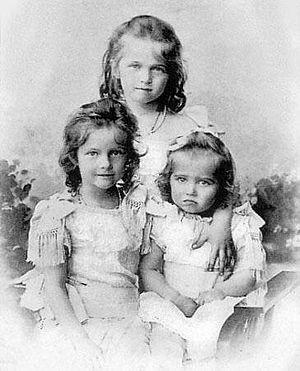
Rafail Sergueïevitch Levitski est un photographe et peintre russe.